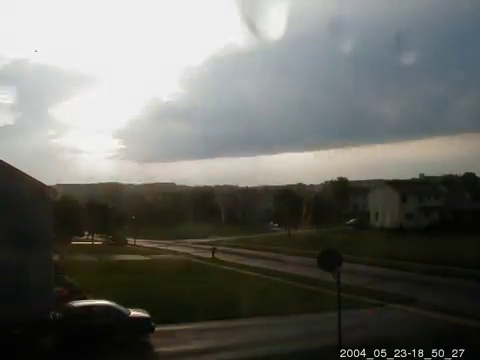
Fire: no
Smoke: no